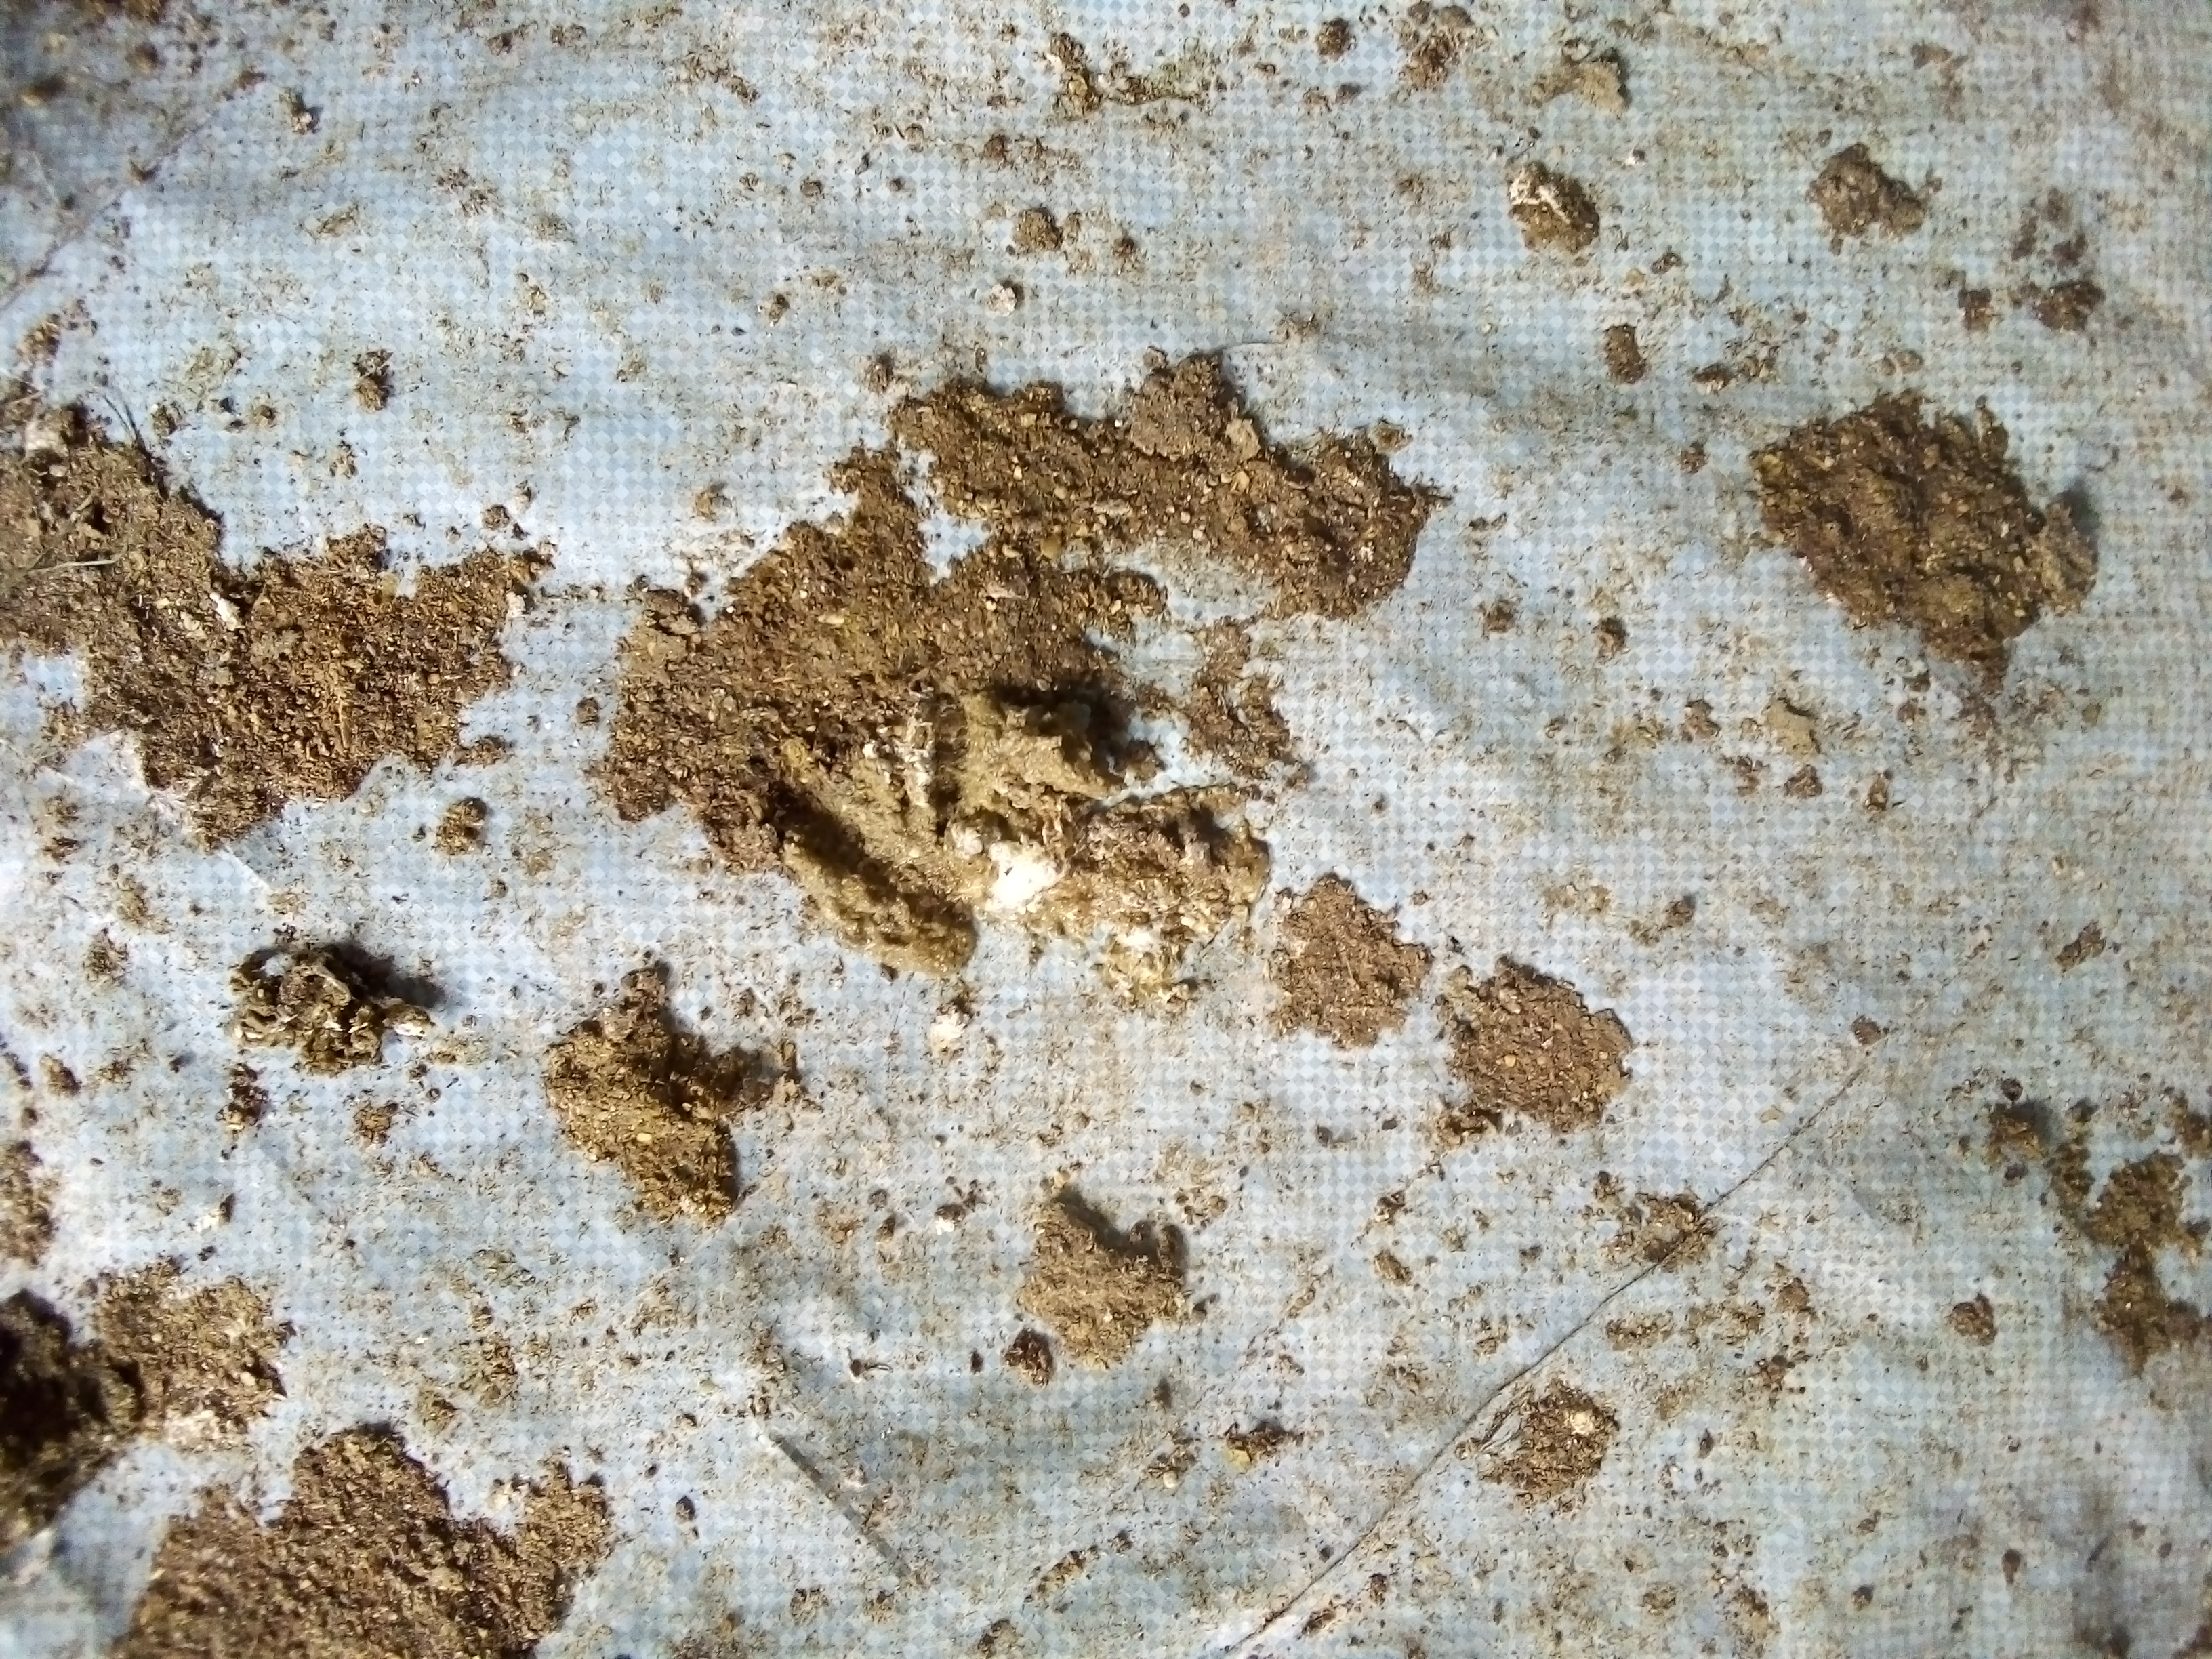
PCR-confirmed diagnosis: Salmonella